Supreme Ruler Ultimate

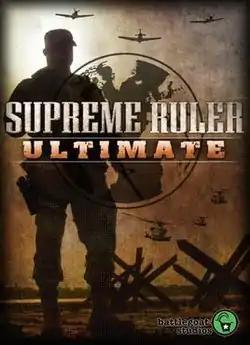

Supreme Ruler Ultimate is a grand strategy video game developed by BattleGoat Studios. It is the fifth installment in the Supreme Ruler series and was released on October 17, 2014. The game is the sequel to "Supreme Ruler 1936". It is essentially a compilation release, streamlining "Supreme Ruler 2020", "Supreme Ruler Cold War", and "Supreme Ruler 1936" into one game, using the same UI as "1936", as well as adding additional features and gameplay.